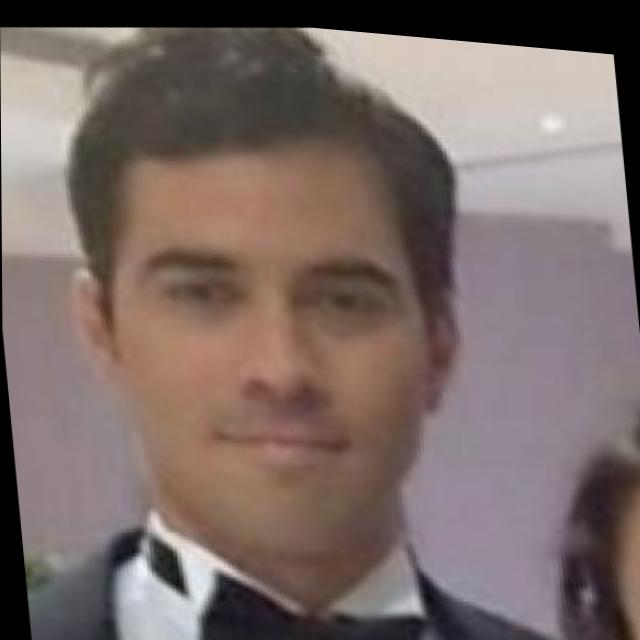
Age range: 21-44